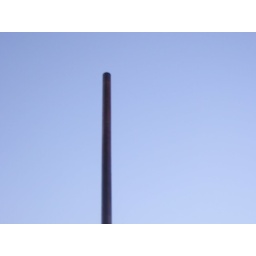
Clear sky over my dad's house thanks to mini-gun.